Architecture of Qatar

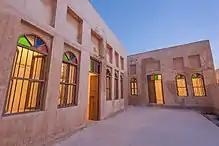
Reconstructed traditional Qatari house in Al Wakrah

Coastal Qatari architecture shows influences from Iranian architecture, while inland architecture is more reflective of Najdi styles, particularly in fortified houses found in Al Rayyan, Al Wajbah, and Umm Salal Mohammed. Coastal villages like Al Jumail and Al Wakrah demonstrate the adaptation of inexpensive Persian Gulf models, with houses constructed from local materials like "hasa" (rubble) and "juss" (limestone mortar). The architecture of these areas was designed to benefit from on-shore breezes and to meet the economic needs of the inhabitants which comprised fishing and pearling. For instance, Al Wakrah contains more historic wind towers than any other settlement in the country.